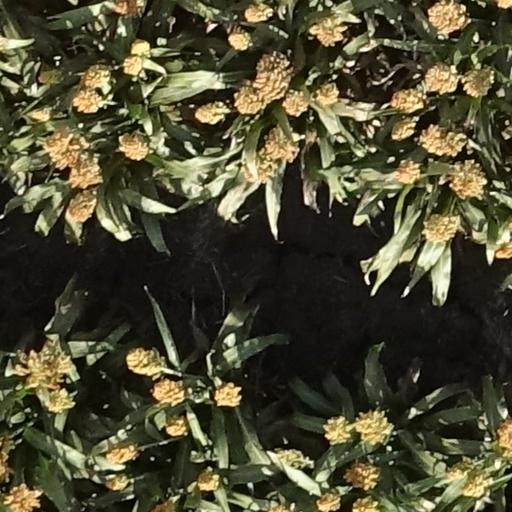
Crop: sorghum